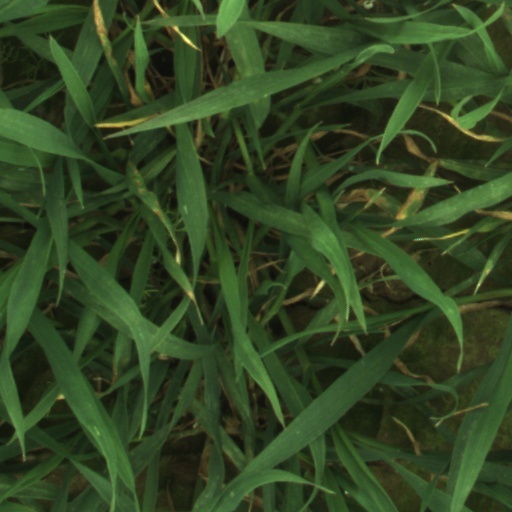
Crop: wheat